Chetnik war crimes in World War II

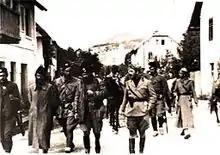
Chetniks and Italian forces in Prozor during Operation Alfa in 1942

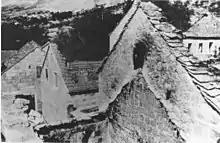
Destruction after the Gata massacre

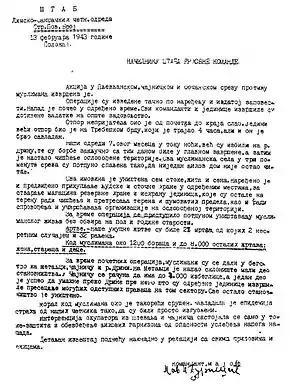
Đurišić's report of 13 February 1943, detailing the massacres of Muslims in the counties of Čajniče and Foča in southeastern Bosnia and in the county of Pljevlja in Sandžak

Independent Chetnik units were already organized in Lika, western Bosnia, and northern Dalmatia, when Mihailović's emissary reached the area in mid-January 1942. The units were formed after separating from the initial insurgent forces in the summer and early fall of 1941. Collaboration with Italian forces accelerated their growth. One of their leaders was Momčilo Đujić, a Serbian Orthodox Priest, whose forces were killing Croat civilians as early as April.